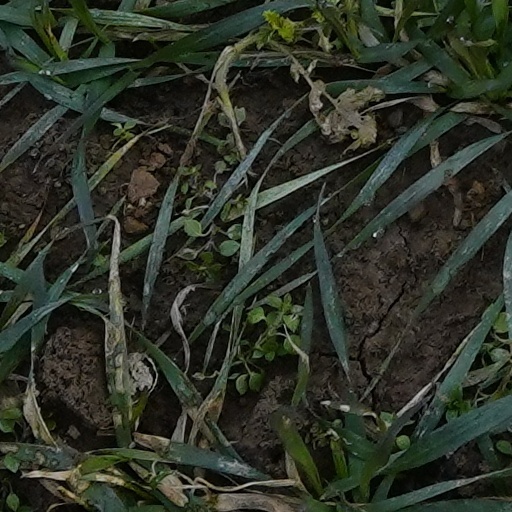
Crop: wheat